Stereophonic sound

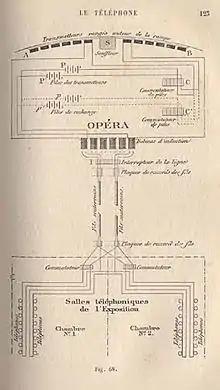
Diagram of Clément Ader's théatrophone prototype at the Opera during the World Exhibition in Paris (1881)

Clément Ader demonstrated the first two-channel audio system in Paris in 1881, with a series of telephone transmitters connected from the stage of the Paris Opera to a suite of rooms at the Paris Electrical Exhibition, where listeners could hear a live transmission of performances through receivers for each ear. "Scientific American" reported: